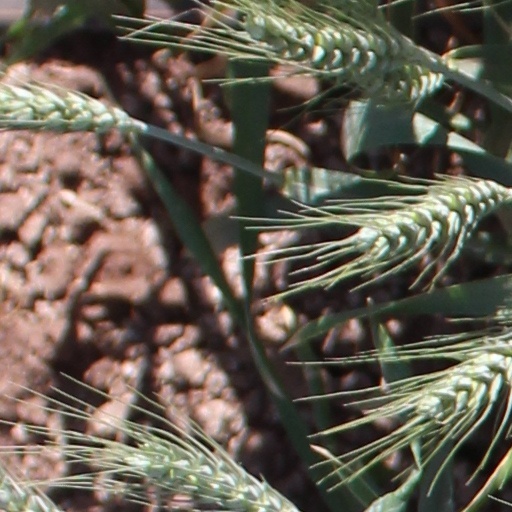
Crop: wheat